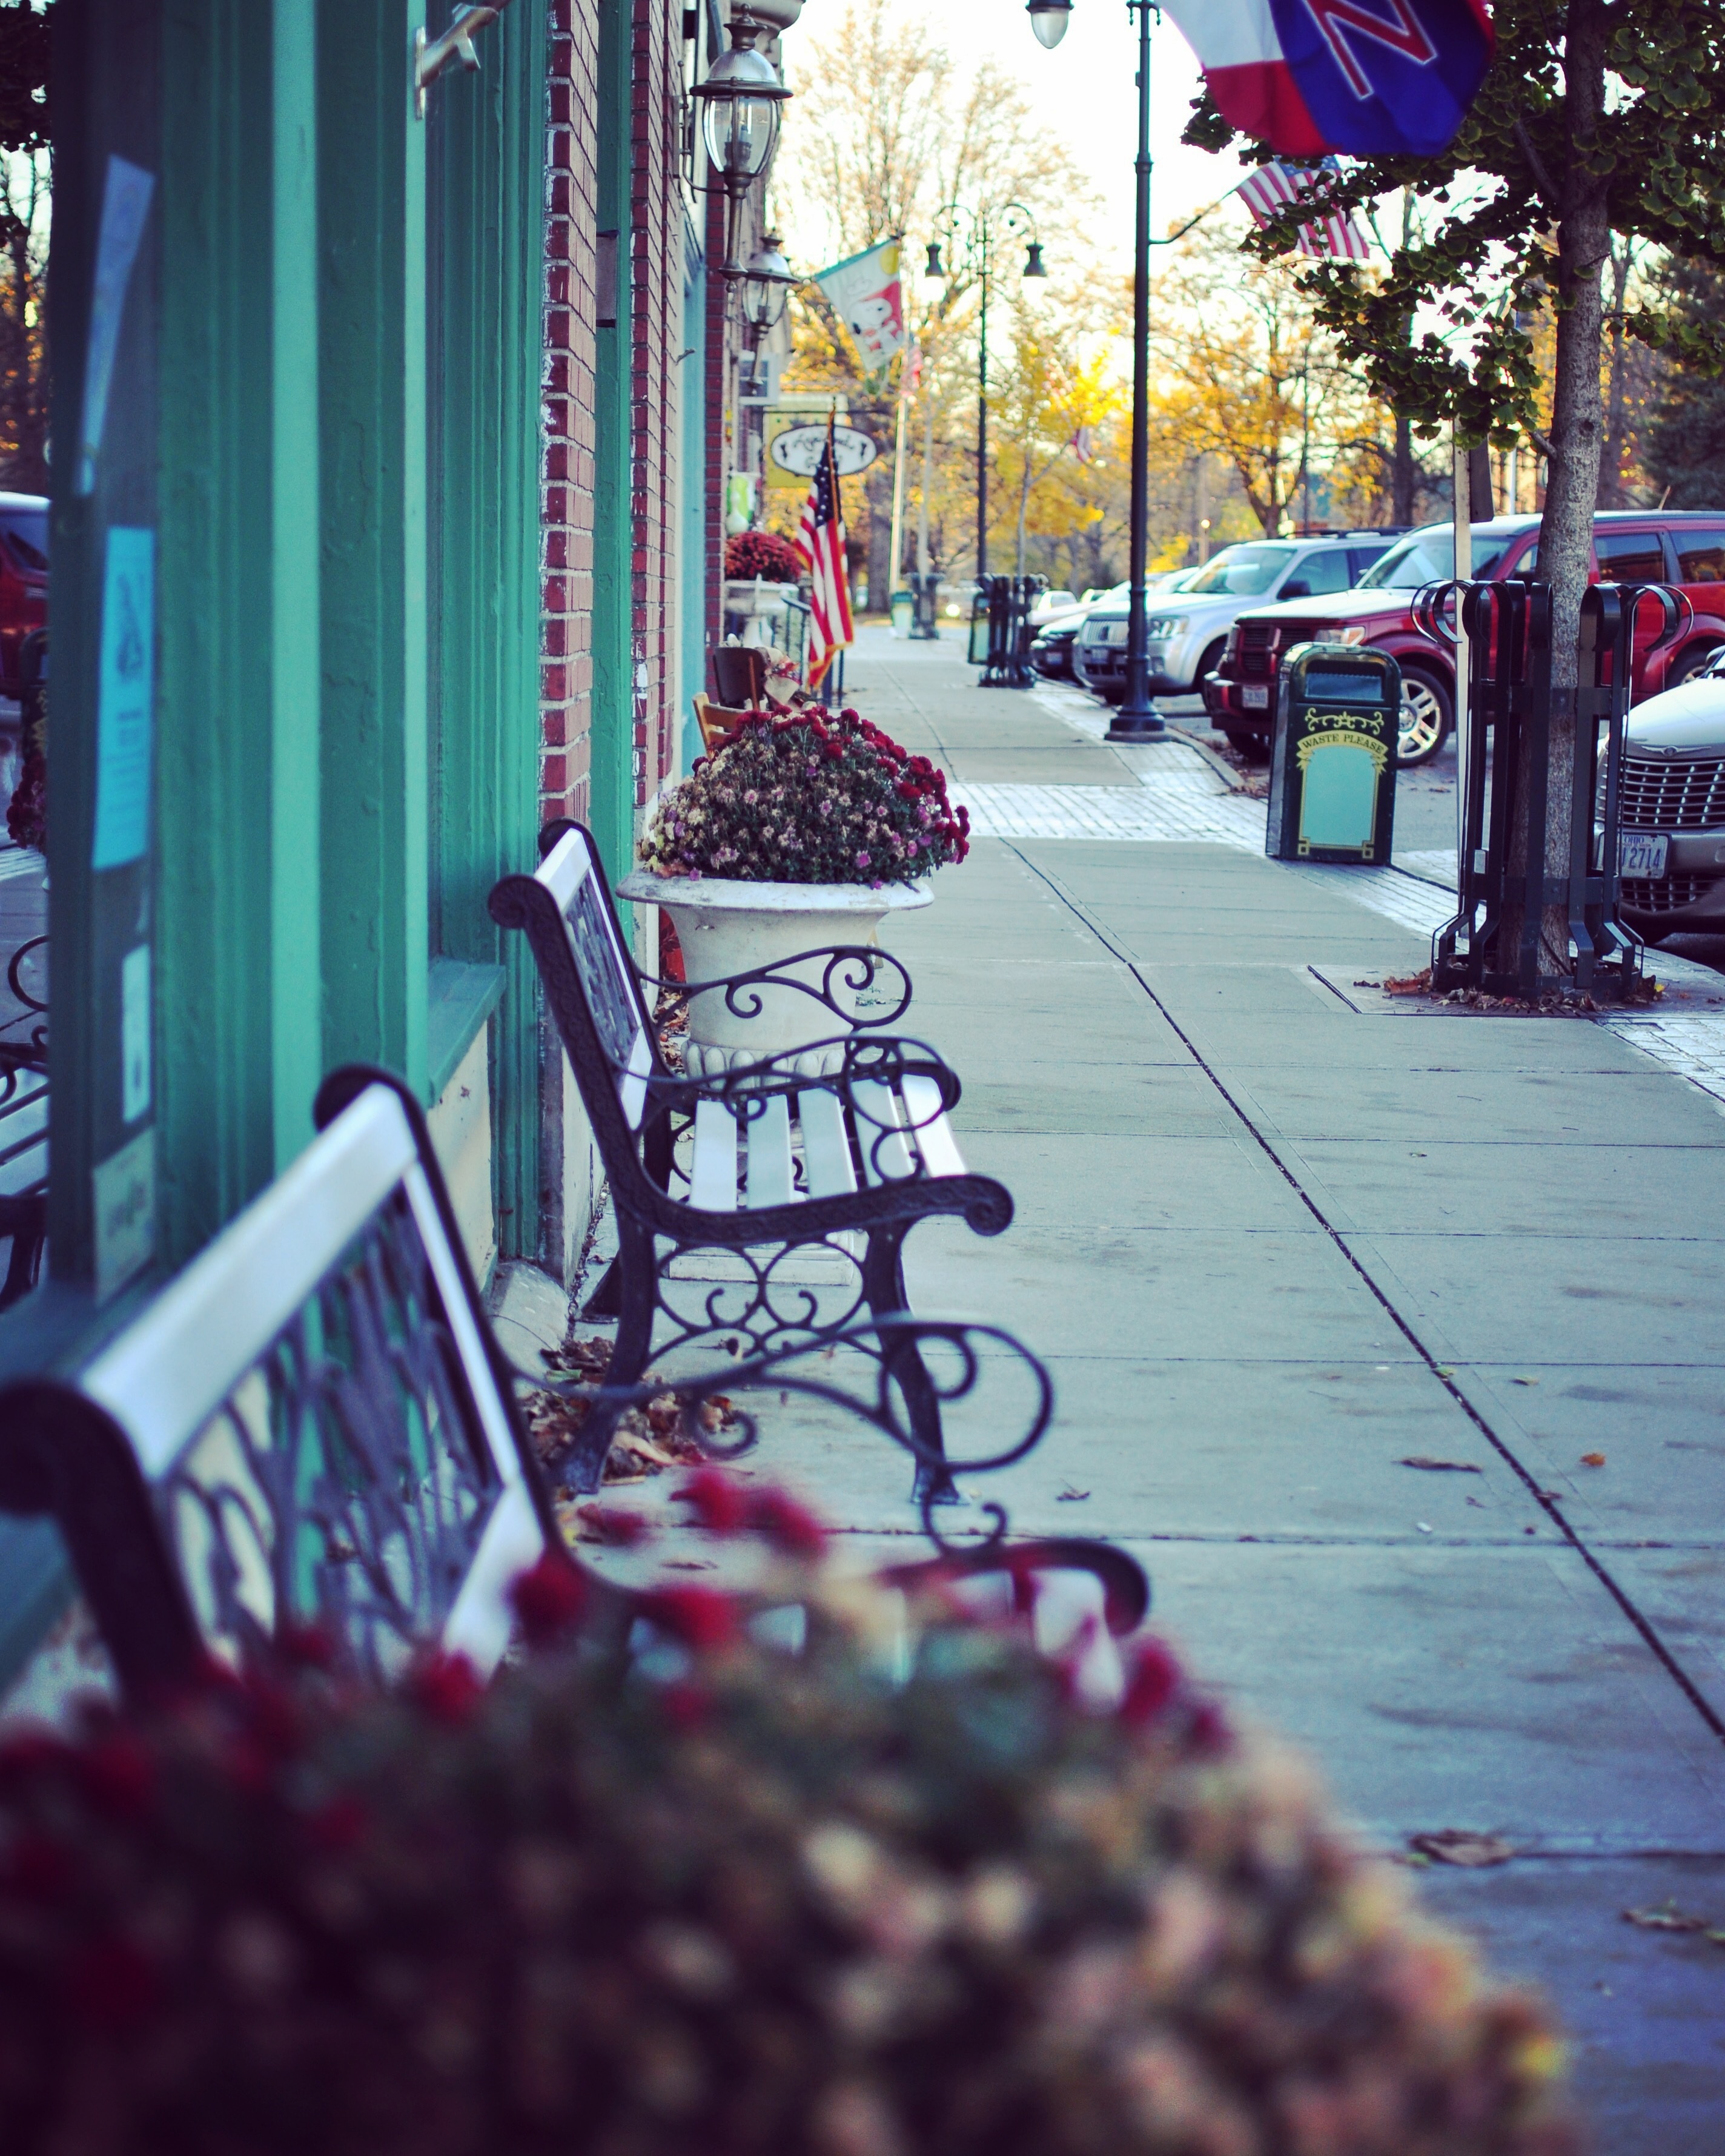
road, street, evening, color, shape, urban area